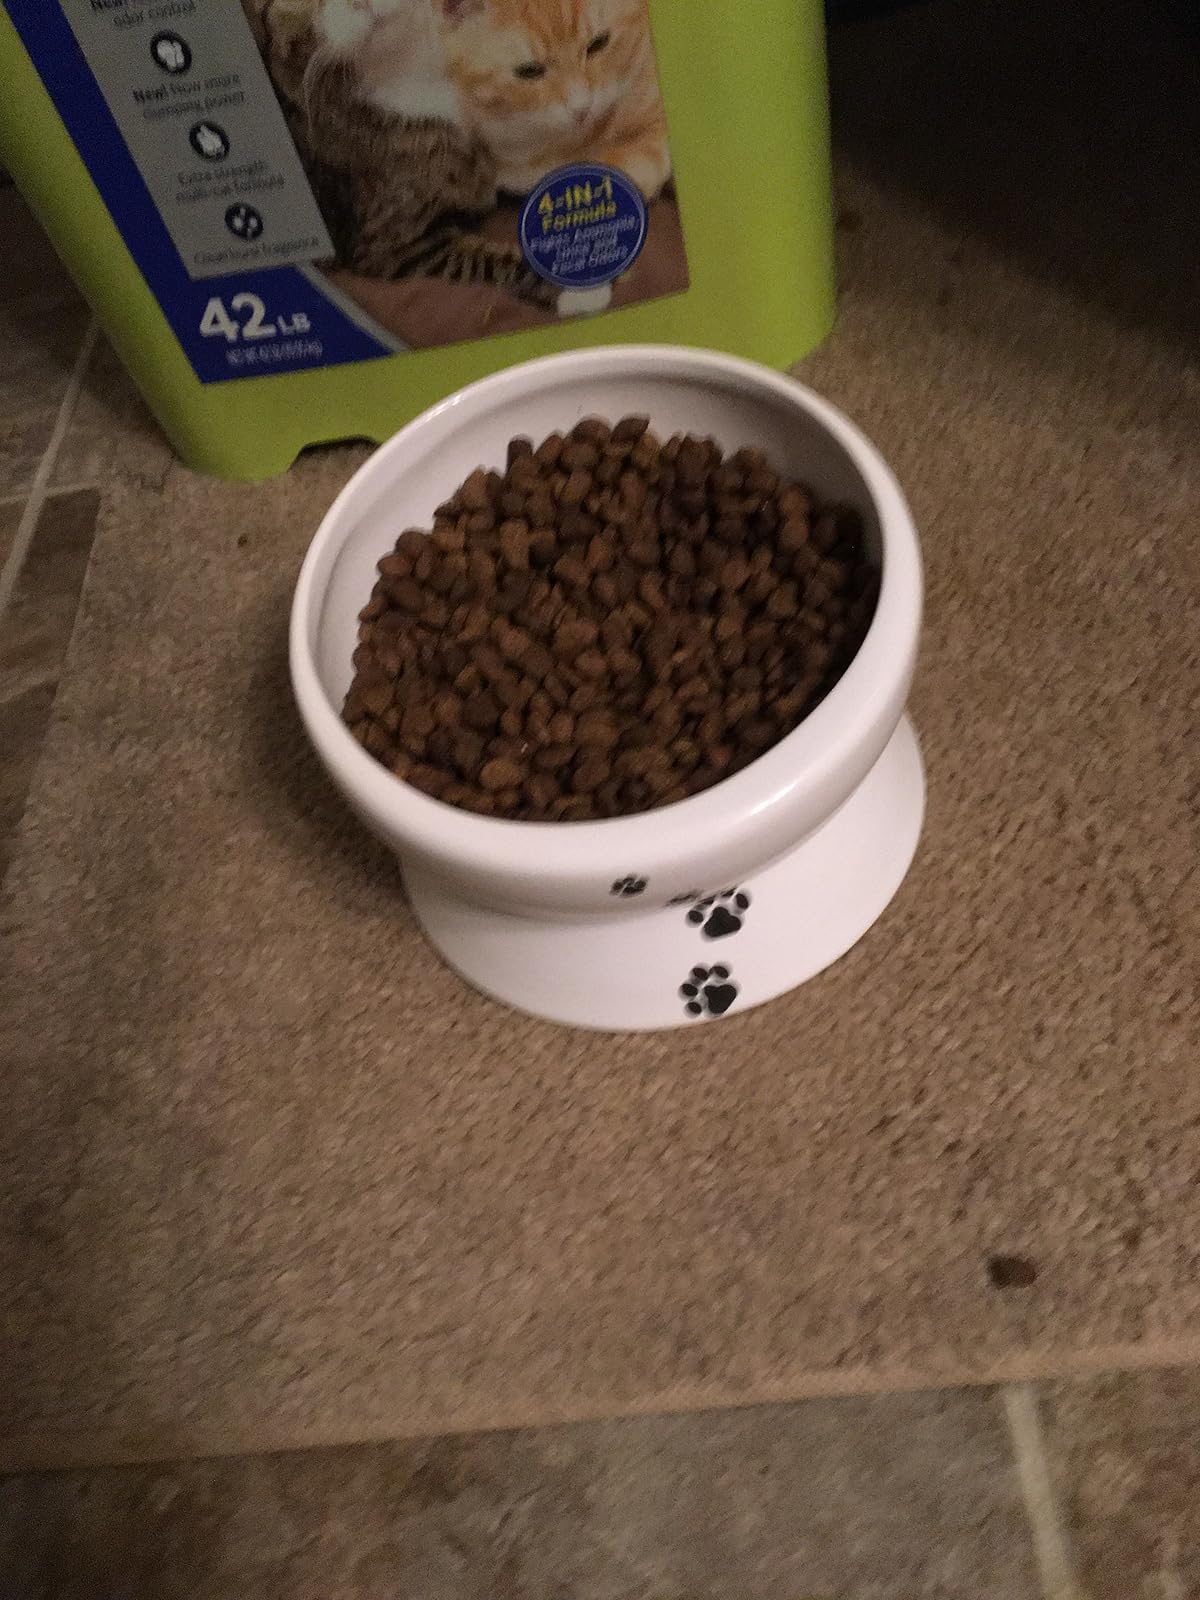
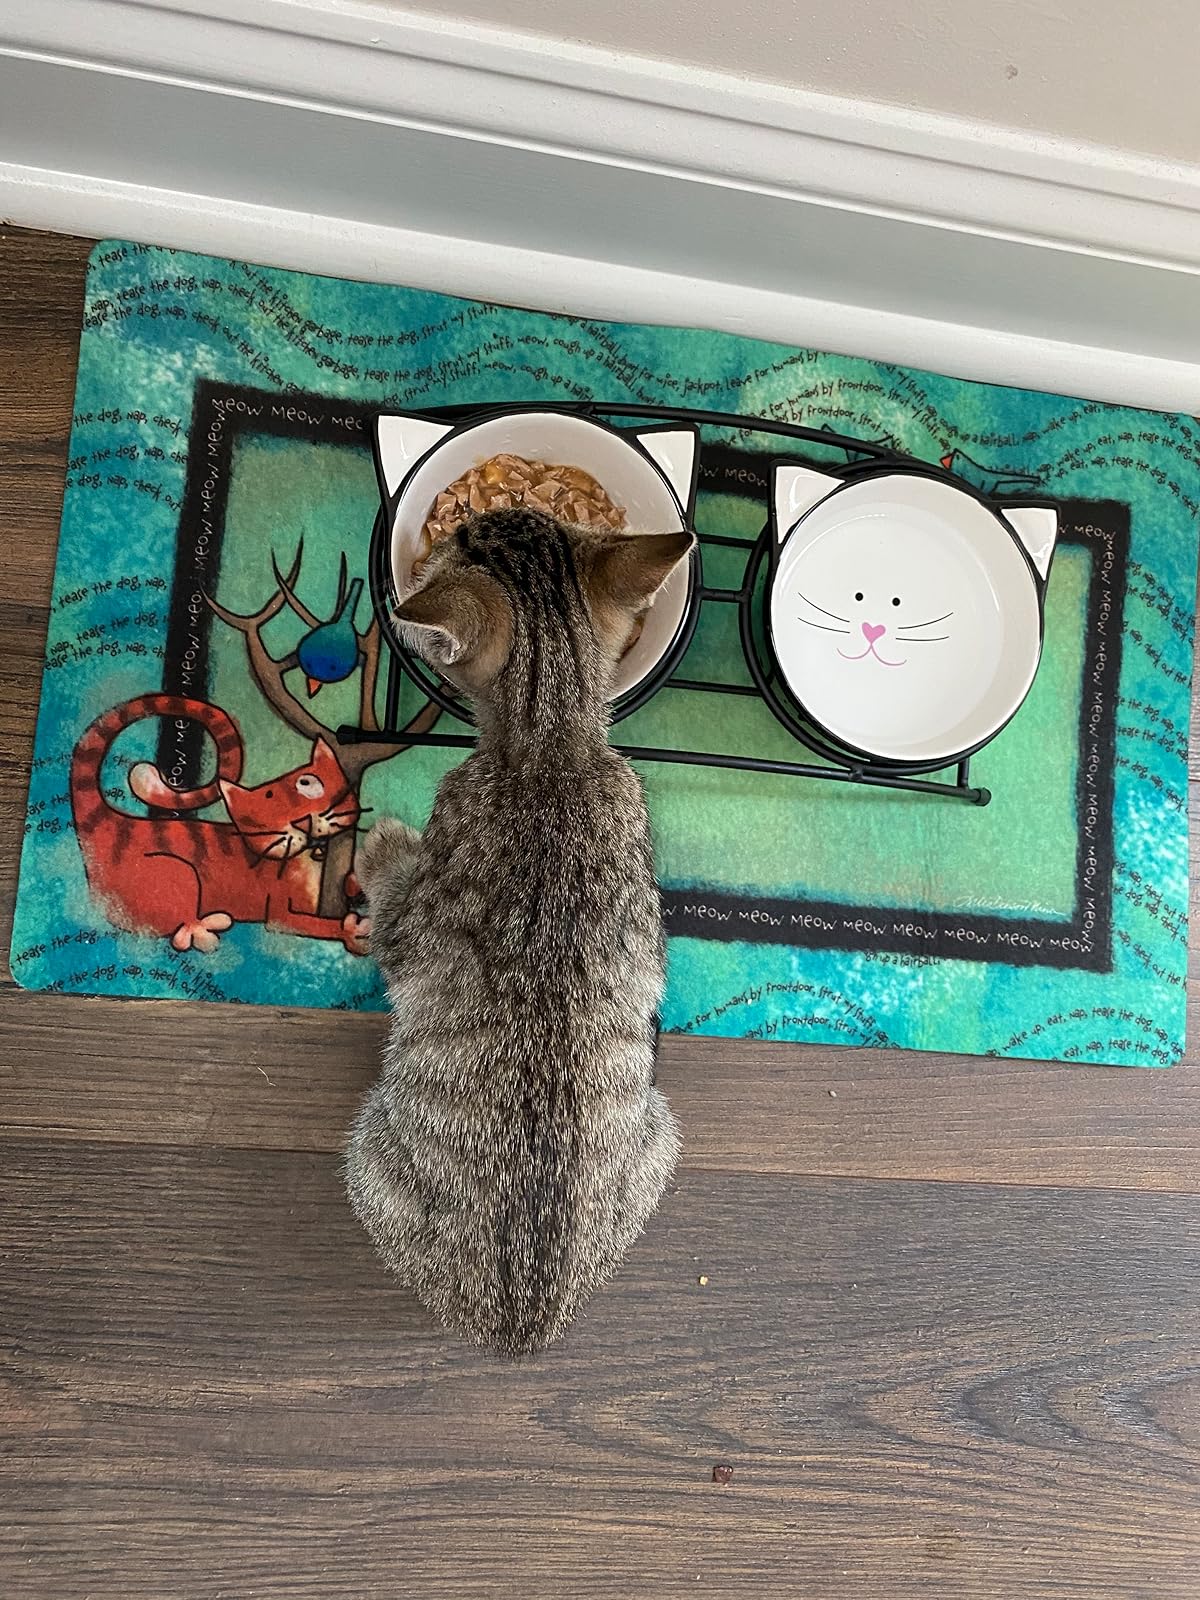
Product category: items_bowl
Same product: no